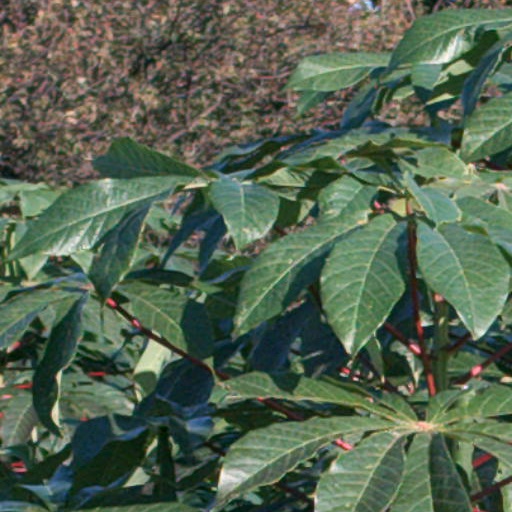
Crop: cassava